Rally against hate

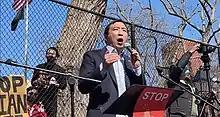
Andrew Yang gave an emotional speech

The rally was organized by anti-racism activist Jack Liang, and attended by prominent figures, such as Senate Majority Leader Chuck Schumer, Senator John Liu, Assembly Member Yuh-Line Niou, entrepreneur and ex presidential primary candidate Andrew Yang, and rapper MC Jin.